Huntington Hardisty

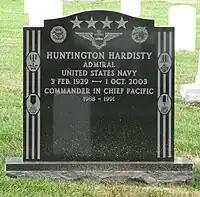
Headstone of Huntington Hardisty at Arlington National Cemetery.

Hardisty's assignments included command of Carrier Air Wing Eleven, and . As a flag officer he was President of the Naval War College, commanded the U.S. Naval Base Subic Bay in the Philippines; commanded Carrier Strike Force Seventh Fleet; and served as Director for Operations, Office of the Joint Chiefs of Staff; Deputy and Chief of Staff, United States Pacific Command; Vice Chief of Naval Operations; and Commander in Chief, United States Pacific Command. He also received the Gray Eagle Award.